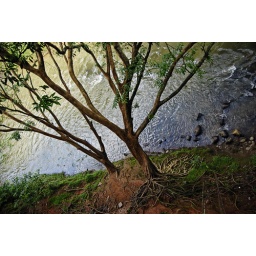
Beautiful tree over a river with roots - Costa Rica